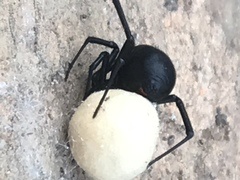
Species: Lactrodectus_hesperus